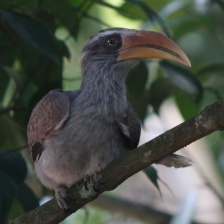
Species: MALABAR HORNBILL
Scientific name: OCYCEROS GRISEUS
ImageNet parent category: hornbill